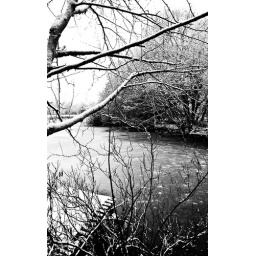
beautiful frozen lake near my house